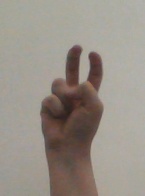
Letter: toot